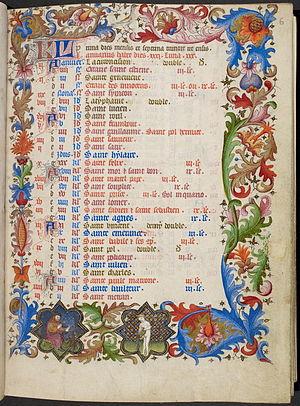
À la fin du Moyen Âge, apparaissent en Occident des calendriers simplifiés qui sont une expression populaire du culte des saints. Ces calendriers, à l'usage des laïcs, sont un élément constitutif des Livres d'Heures. Ils ont en commun plusieurs caractéristiques.